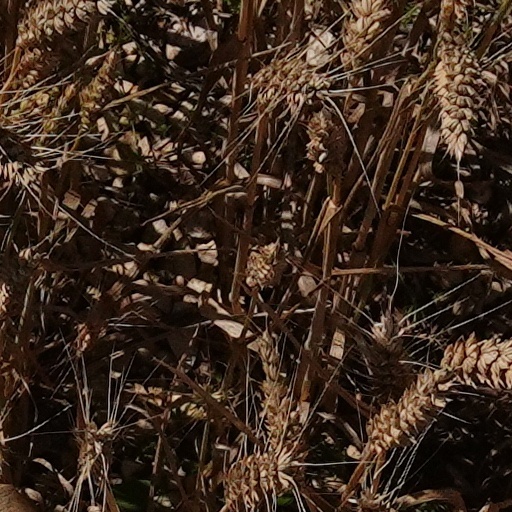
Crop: wheat